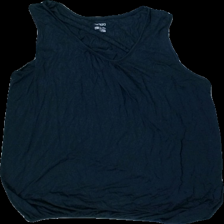
View: front
Type: Tank top
Category: Ladies
Brand: Esmara (Lidl)
Colors: Blue
Material: 100% Viscose
Cut: Loose
Size: XL
Price range: 50-100
Recommended usage: Reuse
Description: blue tank top